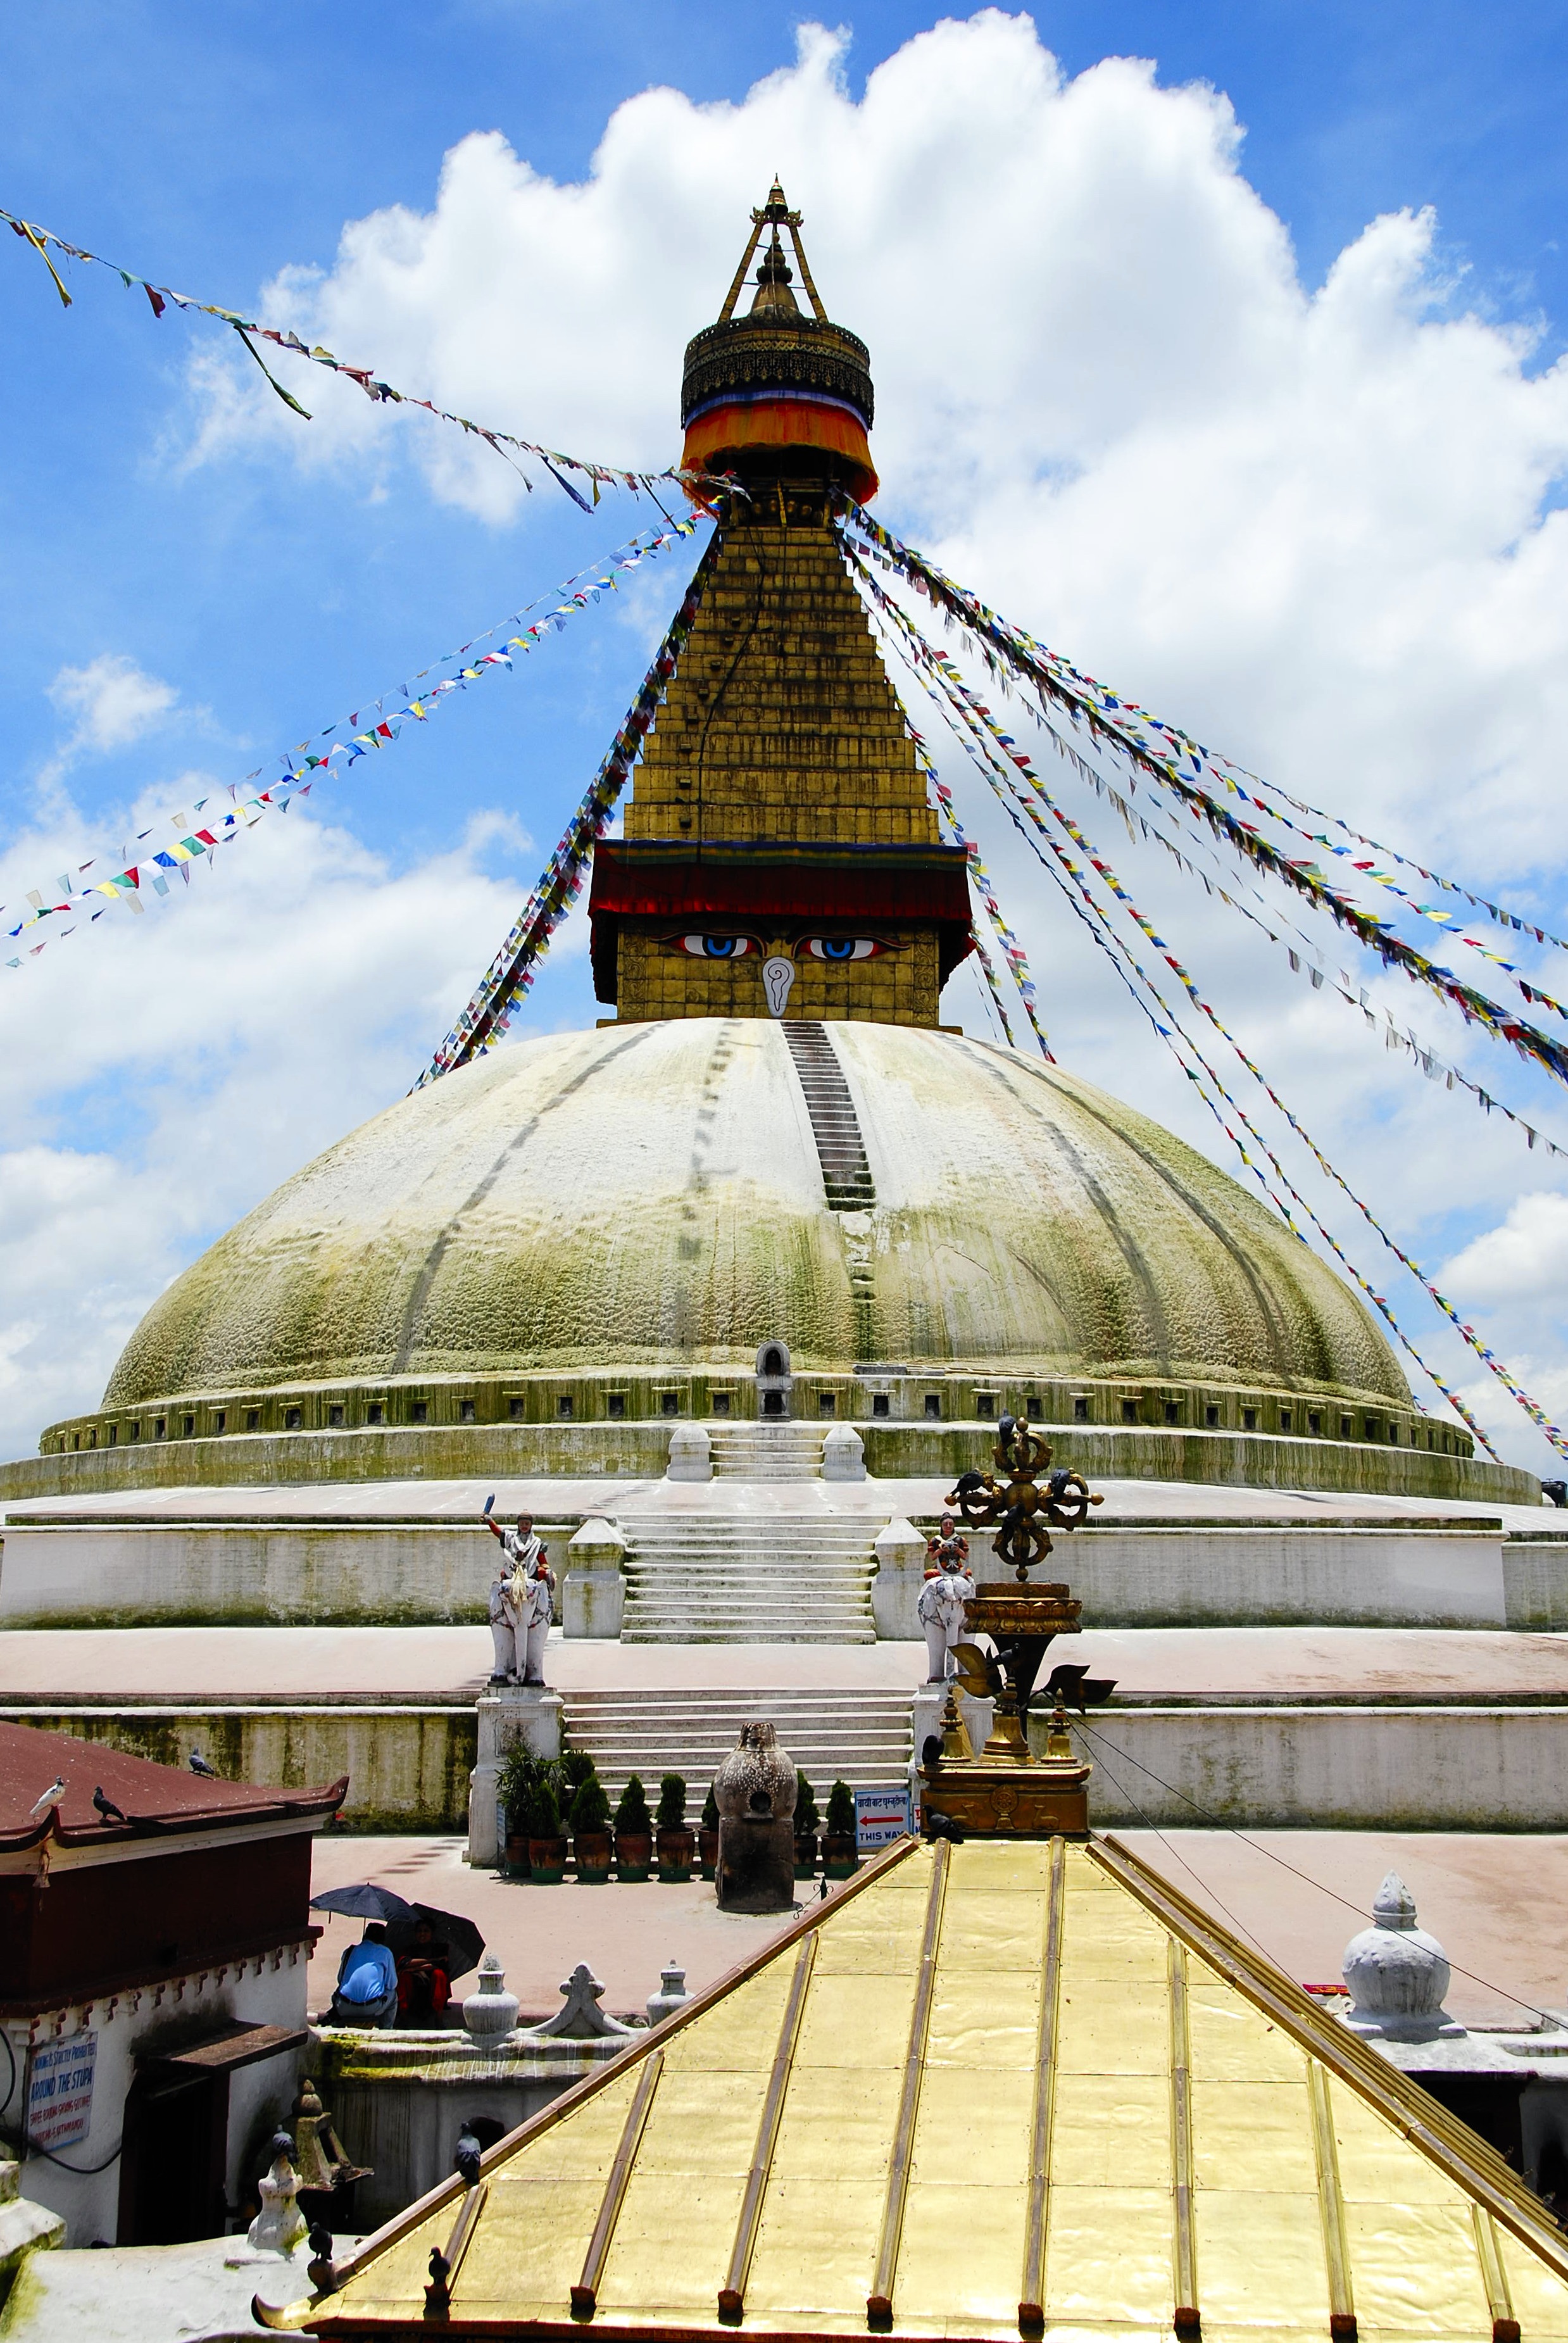
travel, tower, asia, landmark, place of worship, nepal, temple, culture, india, dome, stupa, boudhanath